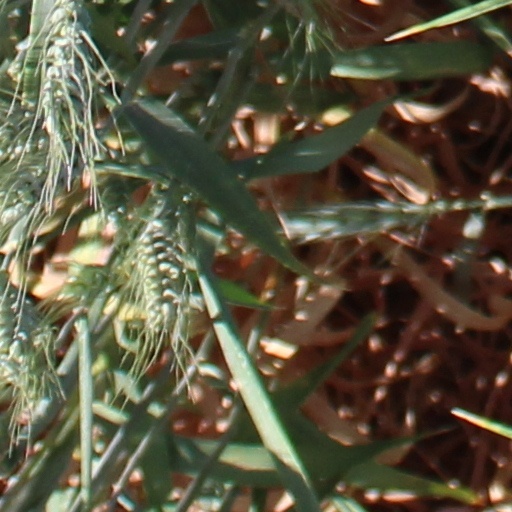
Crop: wheat